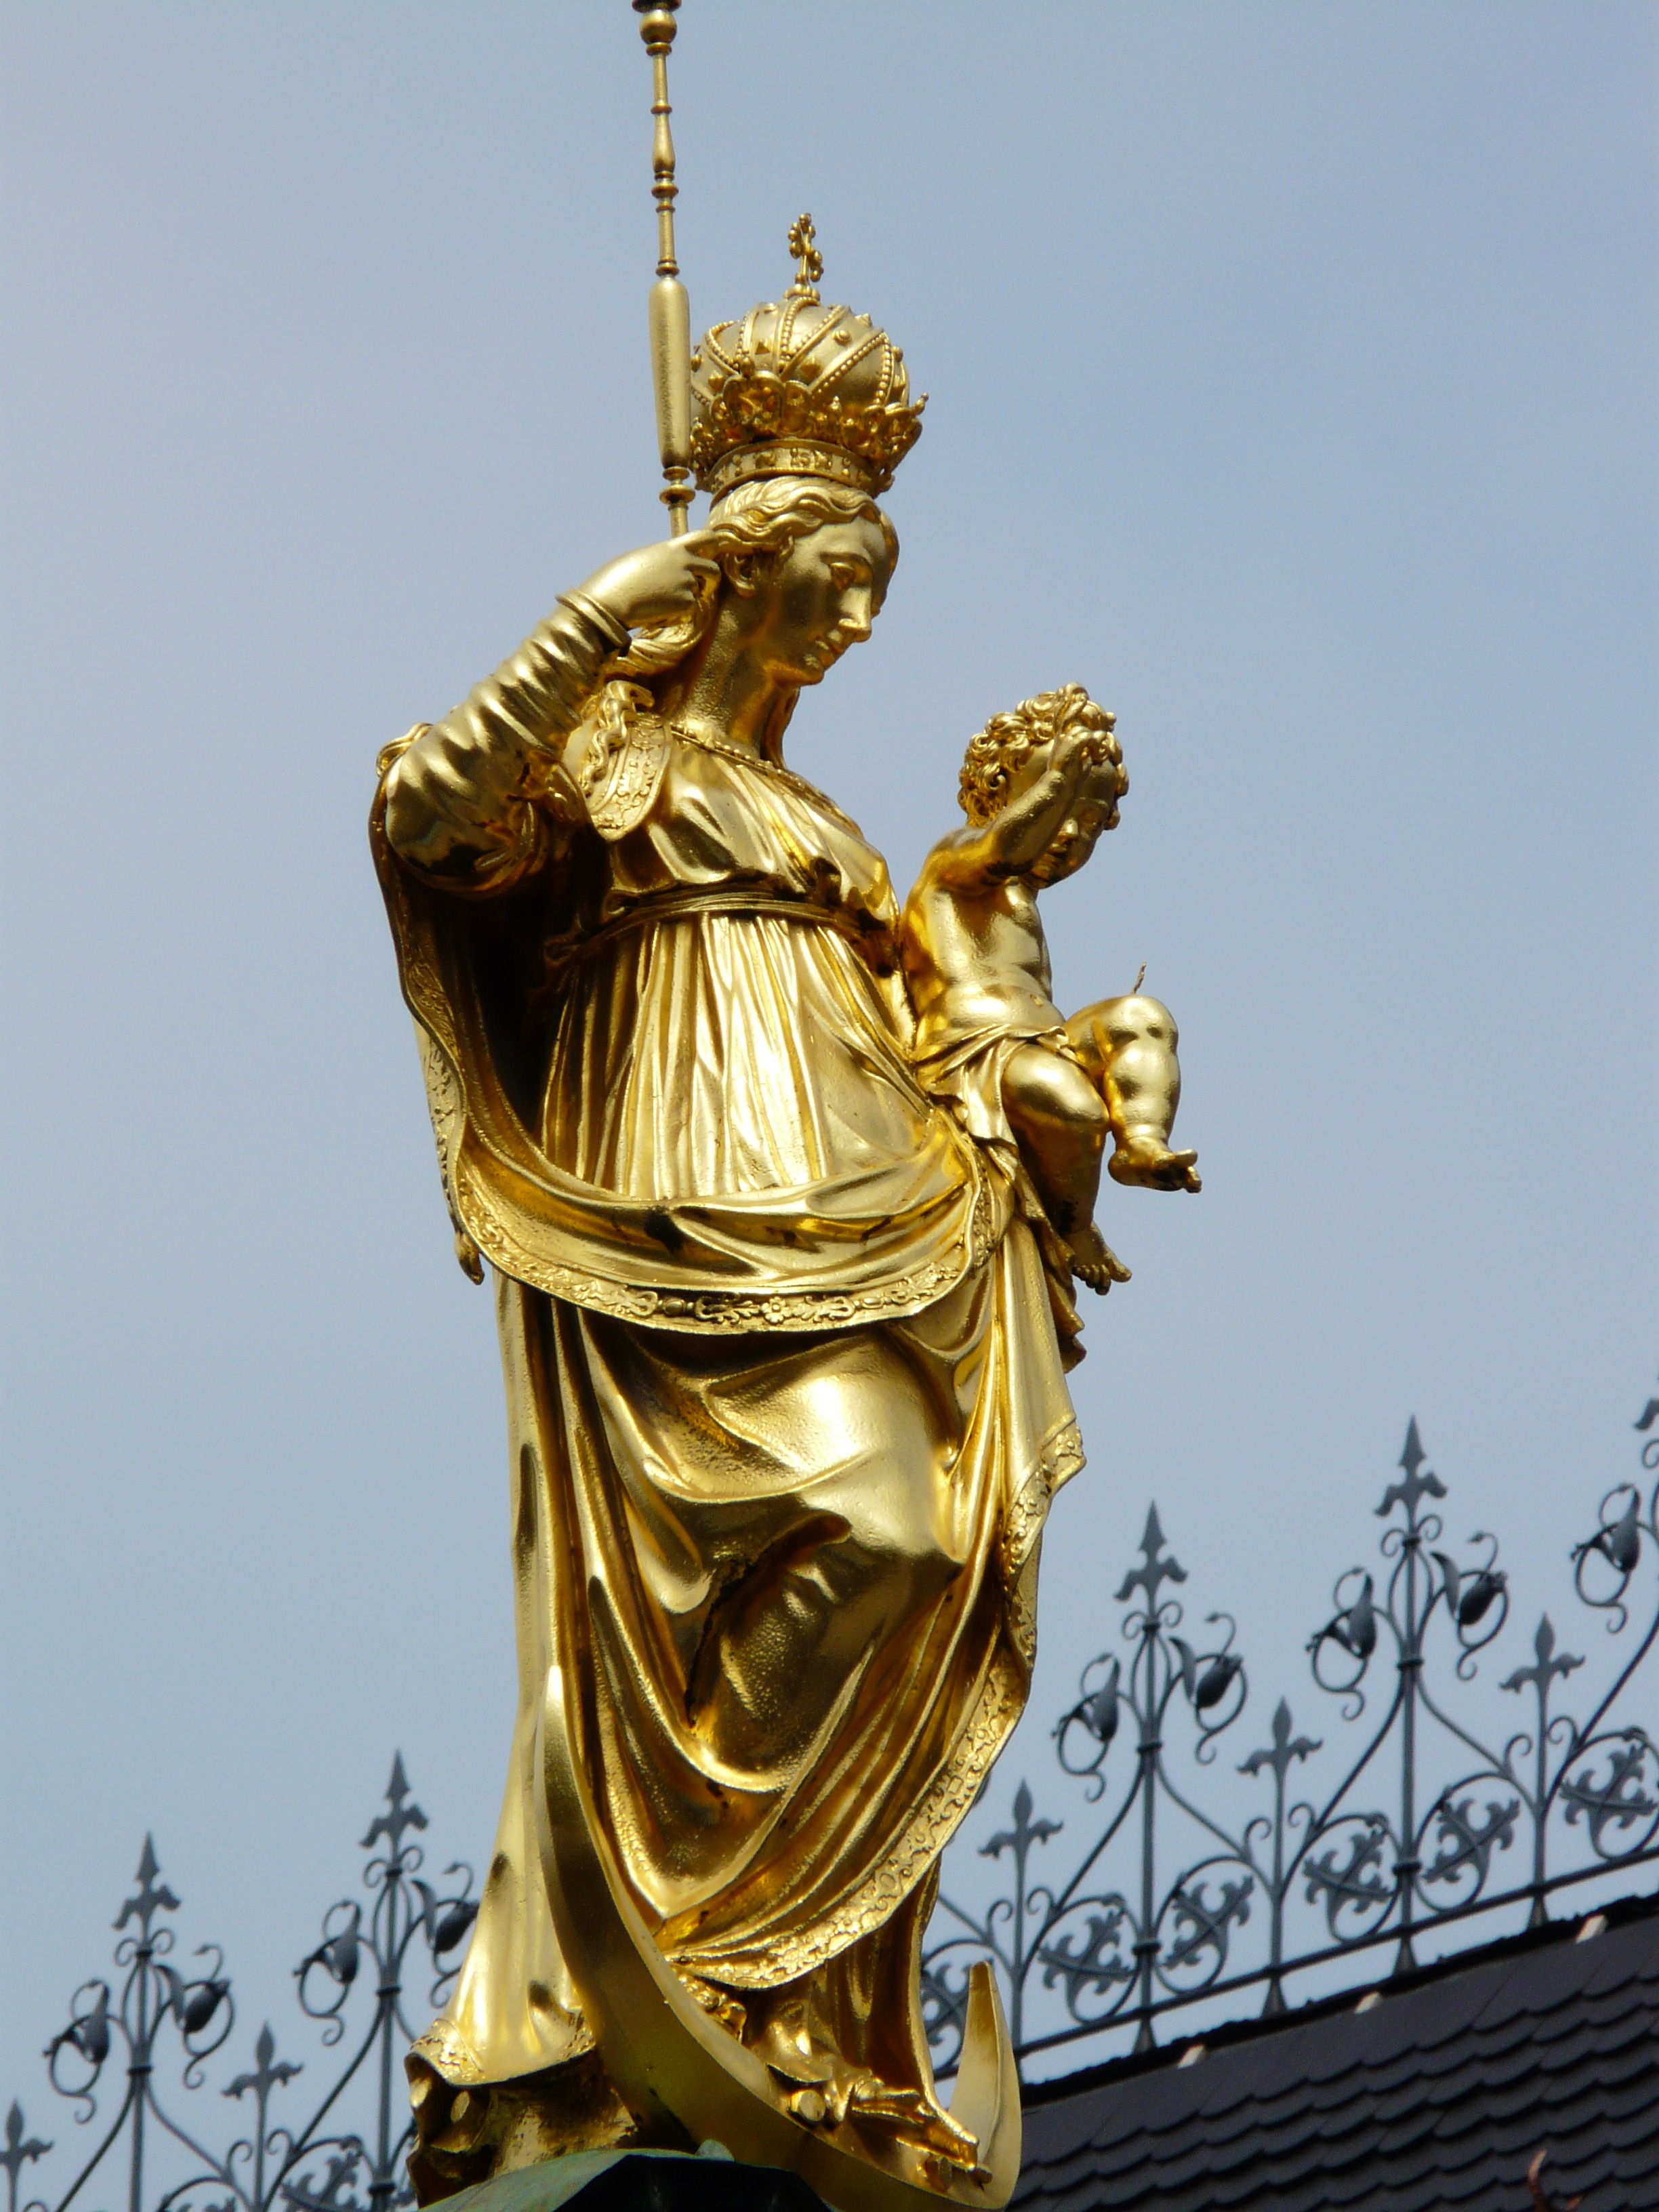
monument, statue, golden, sculpture, art, figure, temple, maria, munich, marienplatz, mythology, historic preservation, marian column, still image, ancient history, protection women